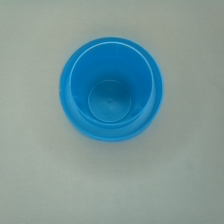
Color: blue
Cap type: standard cap